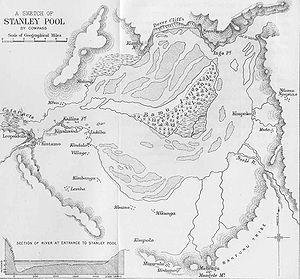
Carte du Stanley Pool (Pool Malebo). Kinshasa et Brazzaville. Image du XIXe siècle, Mont Mabangu ou Manguele, actuellement Mont Mangengenge, au sud.
Kinshasa, appelée Léopoldville ou Leopoldstad de 1881 à 1966, est la capitale et la plus grande ville de la république démocratique du Congo ; elle s’étend sur 9 965 km². Avec une population estimée en 2020 à 14,3 millions d'habitants, son agglomération urbaine est la troisième la plus peuplée d'Afrique après Le Caire et Lagos, et constitue la plus grande agglomération francophone du monde, en ayant dépassé celle de Paris dans les années 2010, et figure parmi les agglomérations les plus peuplées au monde. Située sur la rive sud du fleuve Congo, au niveau du Pool Malebo, elle fait face à la capitale de la République du Congo, Brazzaville. Les limites de la ville étant très étendues, plus de 90 % de sa superficie sont des espaces ruraux ou forestiers ; les parties urbanisées se trouvent à l'ouest du territoire. Kinshasa a le statut administratif de ville et constitue l'une des 26 provinces du pays. Ses habitants sont nommés les Kinois.